Wilmar Roldán

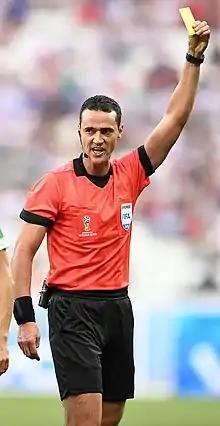
Roldán refereeing at the 2018 FIFA World Cup

Wilmar Alexander Roldán Pérez (born 24 January 1980 in Remedios, Antioquia) is a Colombian football referee. He was ranked the World's 7th Best Referee of 2015 by the IFFHS.